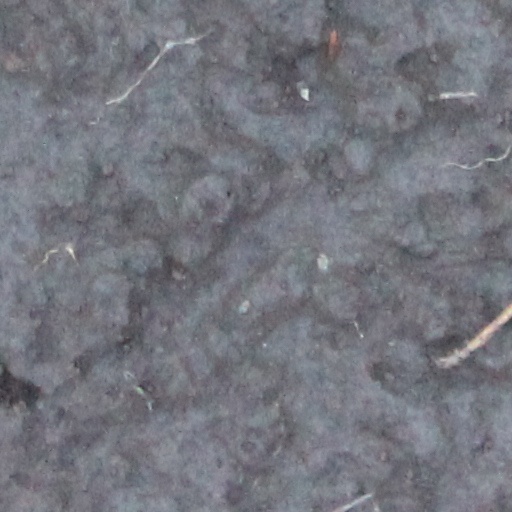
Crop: wheat